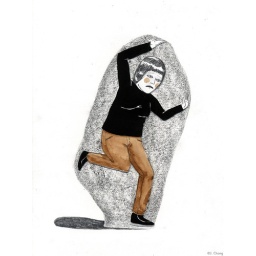
girl in a bag